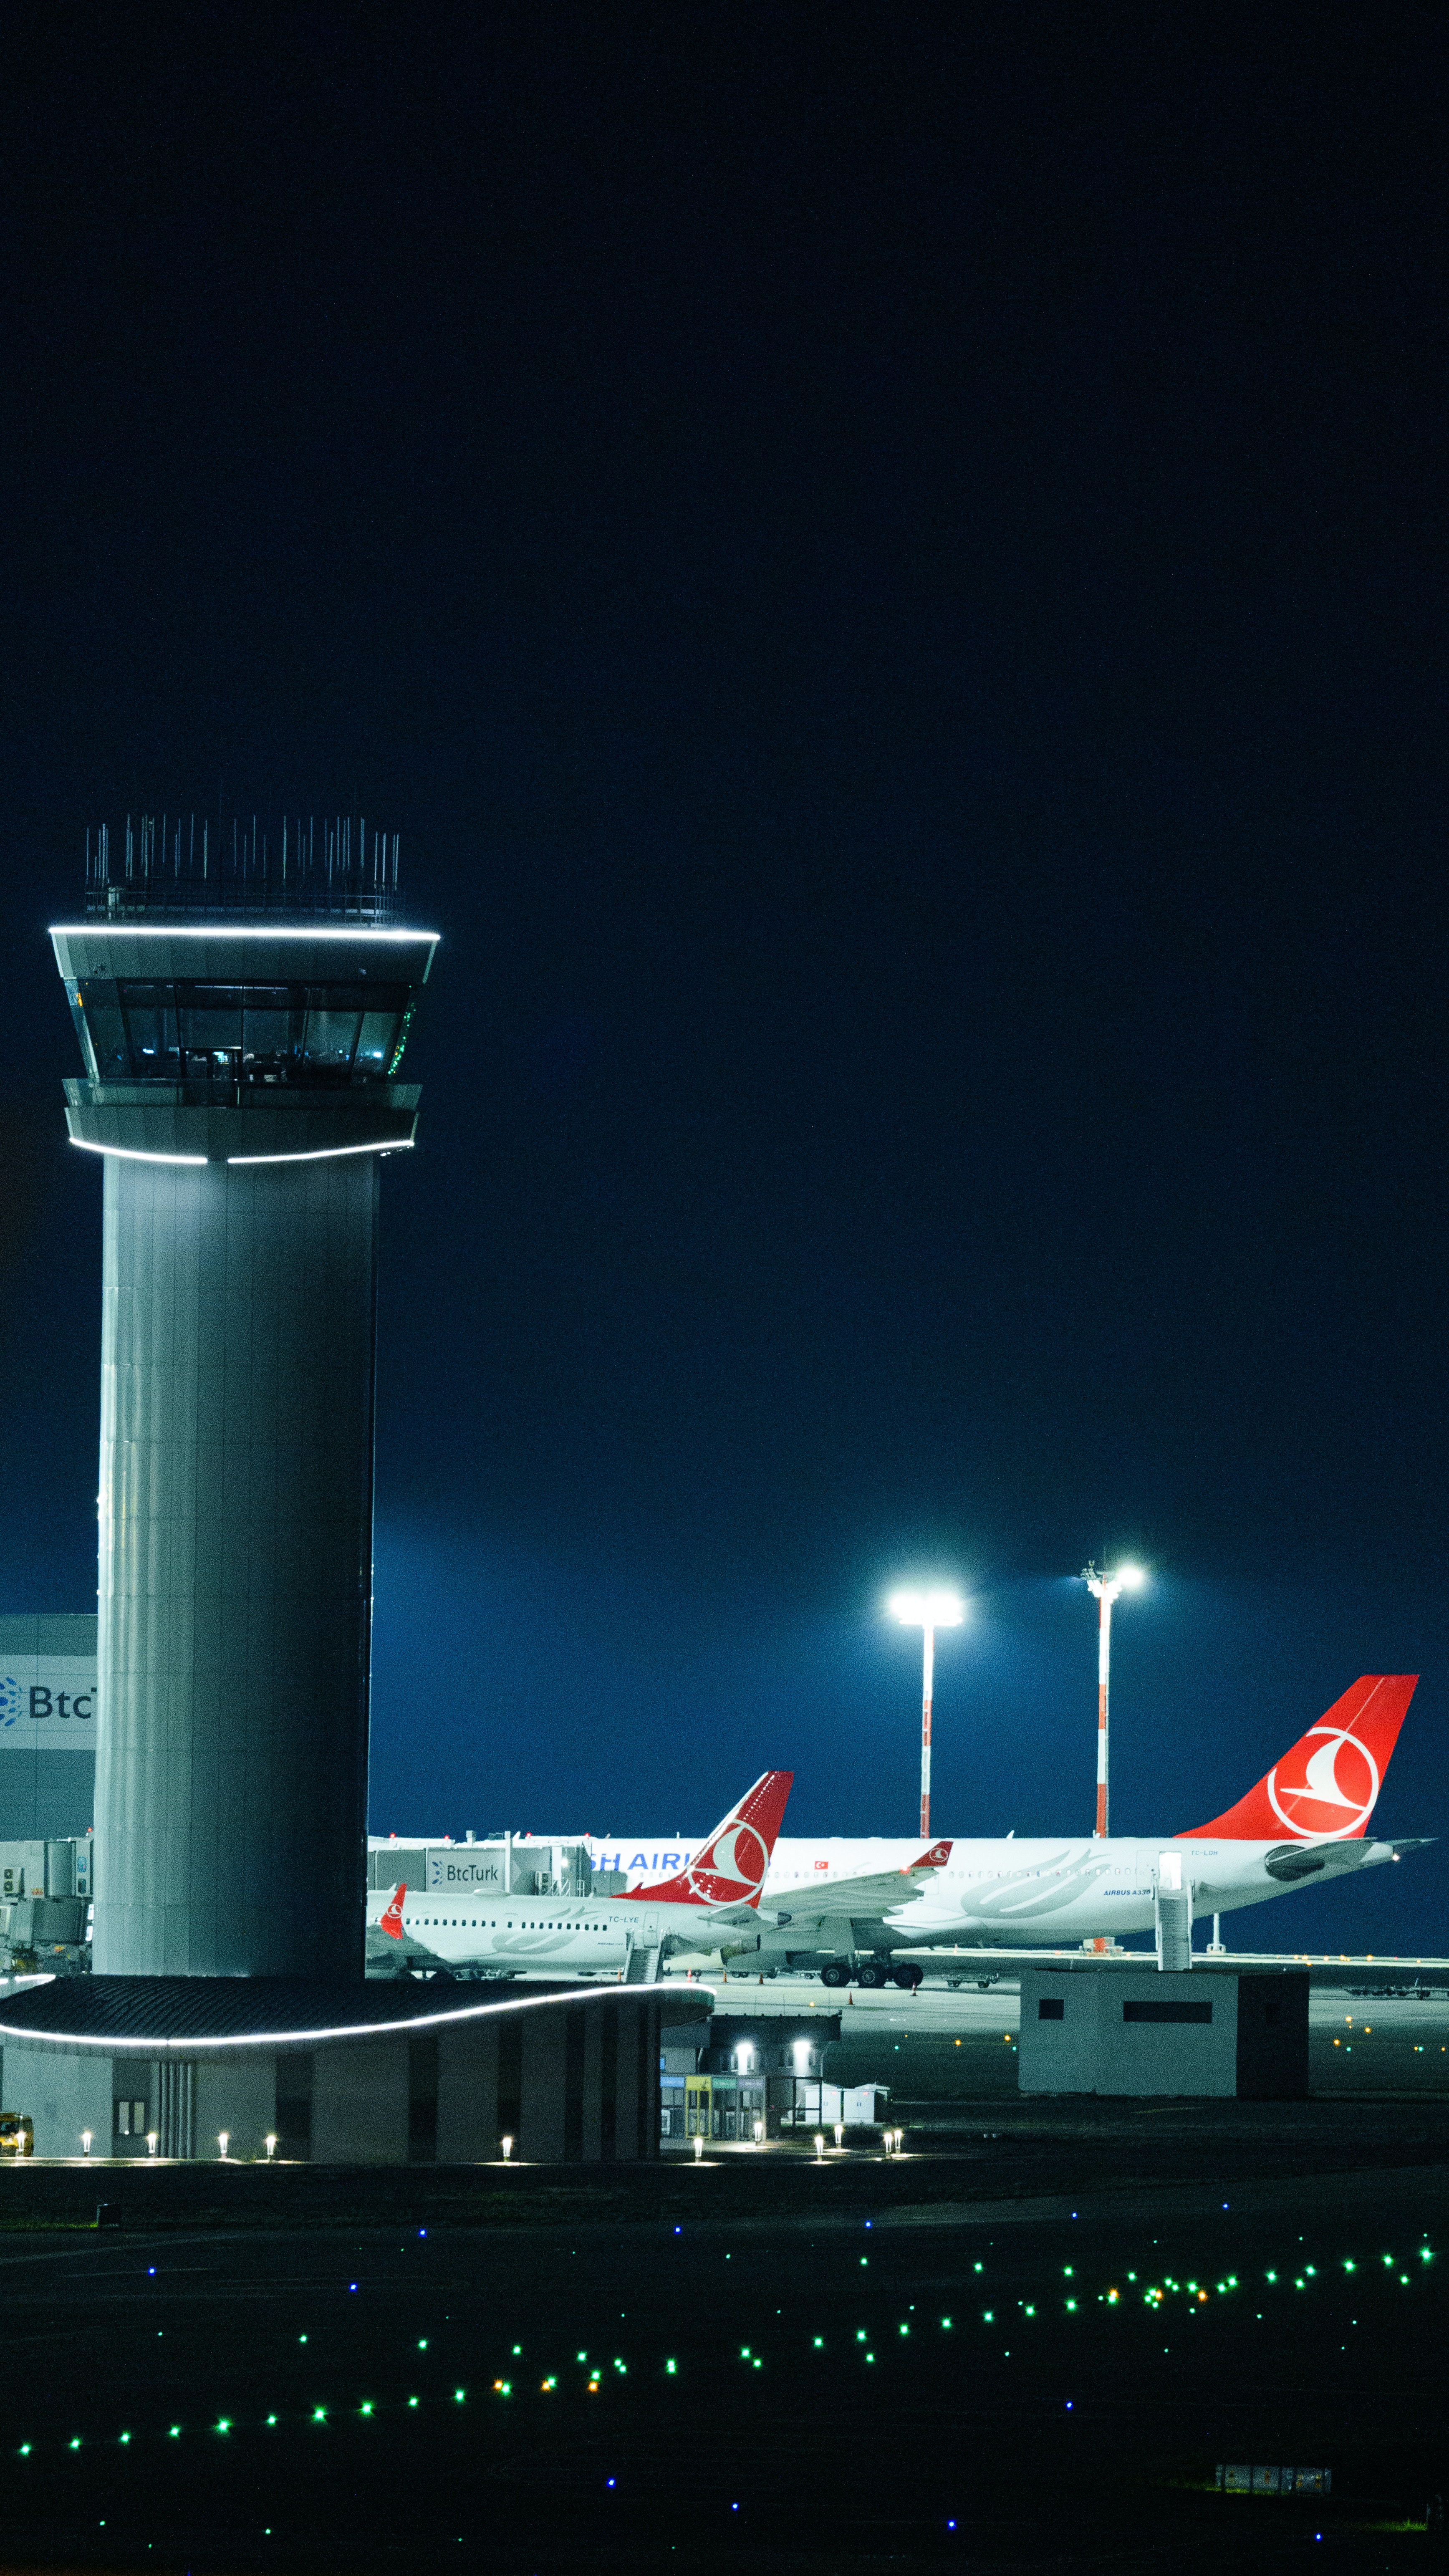
airplan, building, sky, aircraft, tower, skyscraper, vehicle, airplane, city, aerospace manufacturer, metropolitan area, runway, cityscape, air travel, aviation, airliner, narrow body aircraft, tower block, flap, condominium, service, cylinder, aerospace engineering, night, wide body aircraft, wing, flight, jet aircraft, airline, midnight, electricity, Twinjet, airport apron, airport, general aviation, landing, public transport, commercial building, corporate headquarters, darkness, skyline, boeing, mixed use